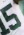
Number: 5